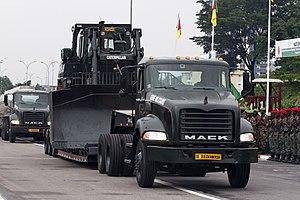
Engins du génie militaire pendant la fête nationale du 20 mai à Douala This is an image with the theme ""Africa on the Move or Transport"" from: Cameroon"
Le génie militaire est l'ensemble des techniques d’attaque et de défense des places, des postes, et de construction des infrastructures nécessaires aux armées au combat. Le terme désigne par extension le corps des troupes de cette arme. Un homme du génie, pionnier ou sapeur, est un militaire spécialiste des techniques du génie militaire et de leur mise en œuvre dans des conditions de combat. Le génie militaire peut donc accomplir une grande variété de tâches dont des fortifications, constructions ou réparations de routes, de ponts, de voies de chemins de fer ou toute infrastructure de transport, pose ou destruction de champs de mines, etc. De manière plus générale, il doit permettre ou faciliter le mouvement ou le soutien aux forces armées et gêner le mouvement des forces ennemies.